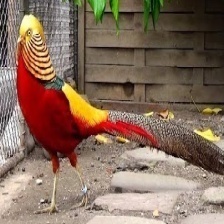
Species: GOLDEN PHEASANT
Scientific name: CHRYSOLOPHUS PICTUS